Pavlo Sushko

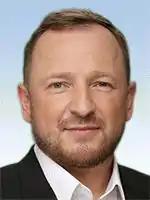

Pavlo Mykolayovych Sushko (born 16 November 1979, Khmelnytskyi Oblast) is a Ukrainian politician, film producer. He is a member of the Public Council of the Ukrainian Oscar Committee, member of the European Film Academy, and is the People's deputy of Ukraine elected in the 2019 Ukrainian parliamentary election for Servant of the People.